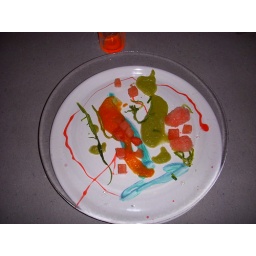
Cuisine on glass plate over painted candle plate